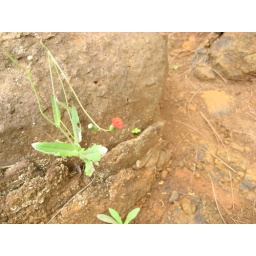
cute little flower growing in the rock